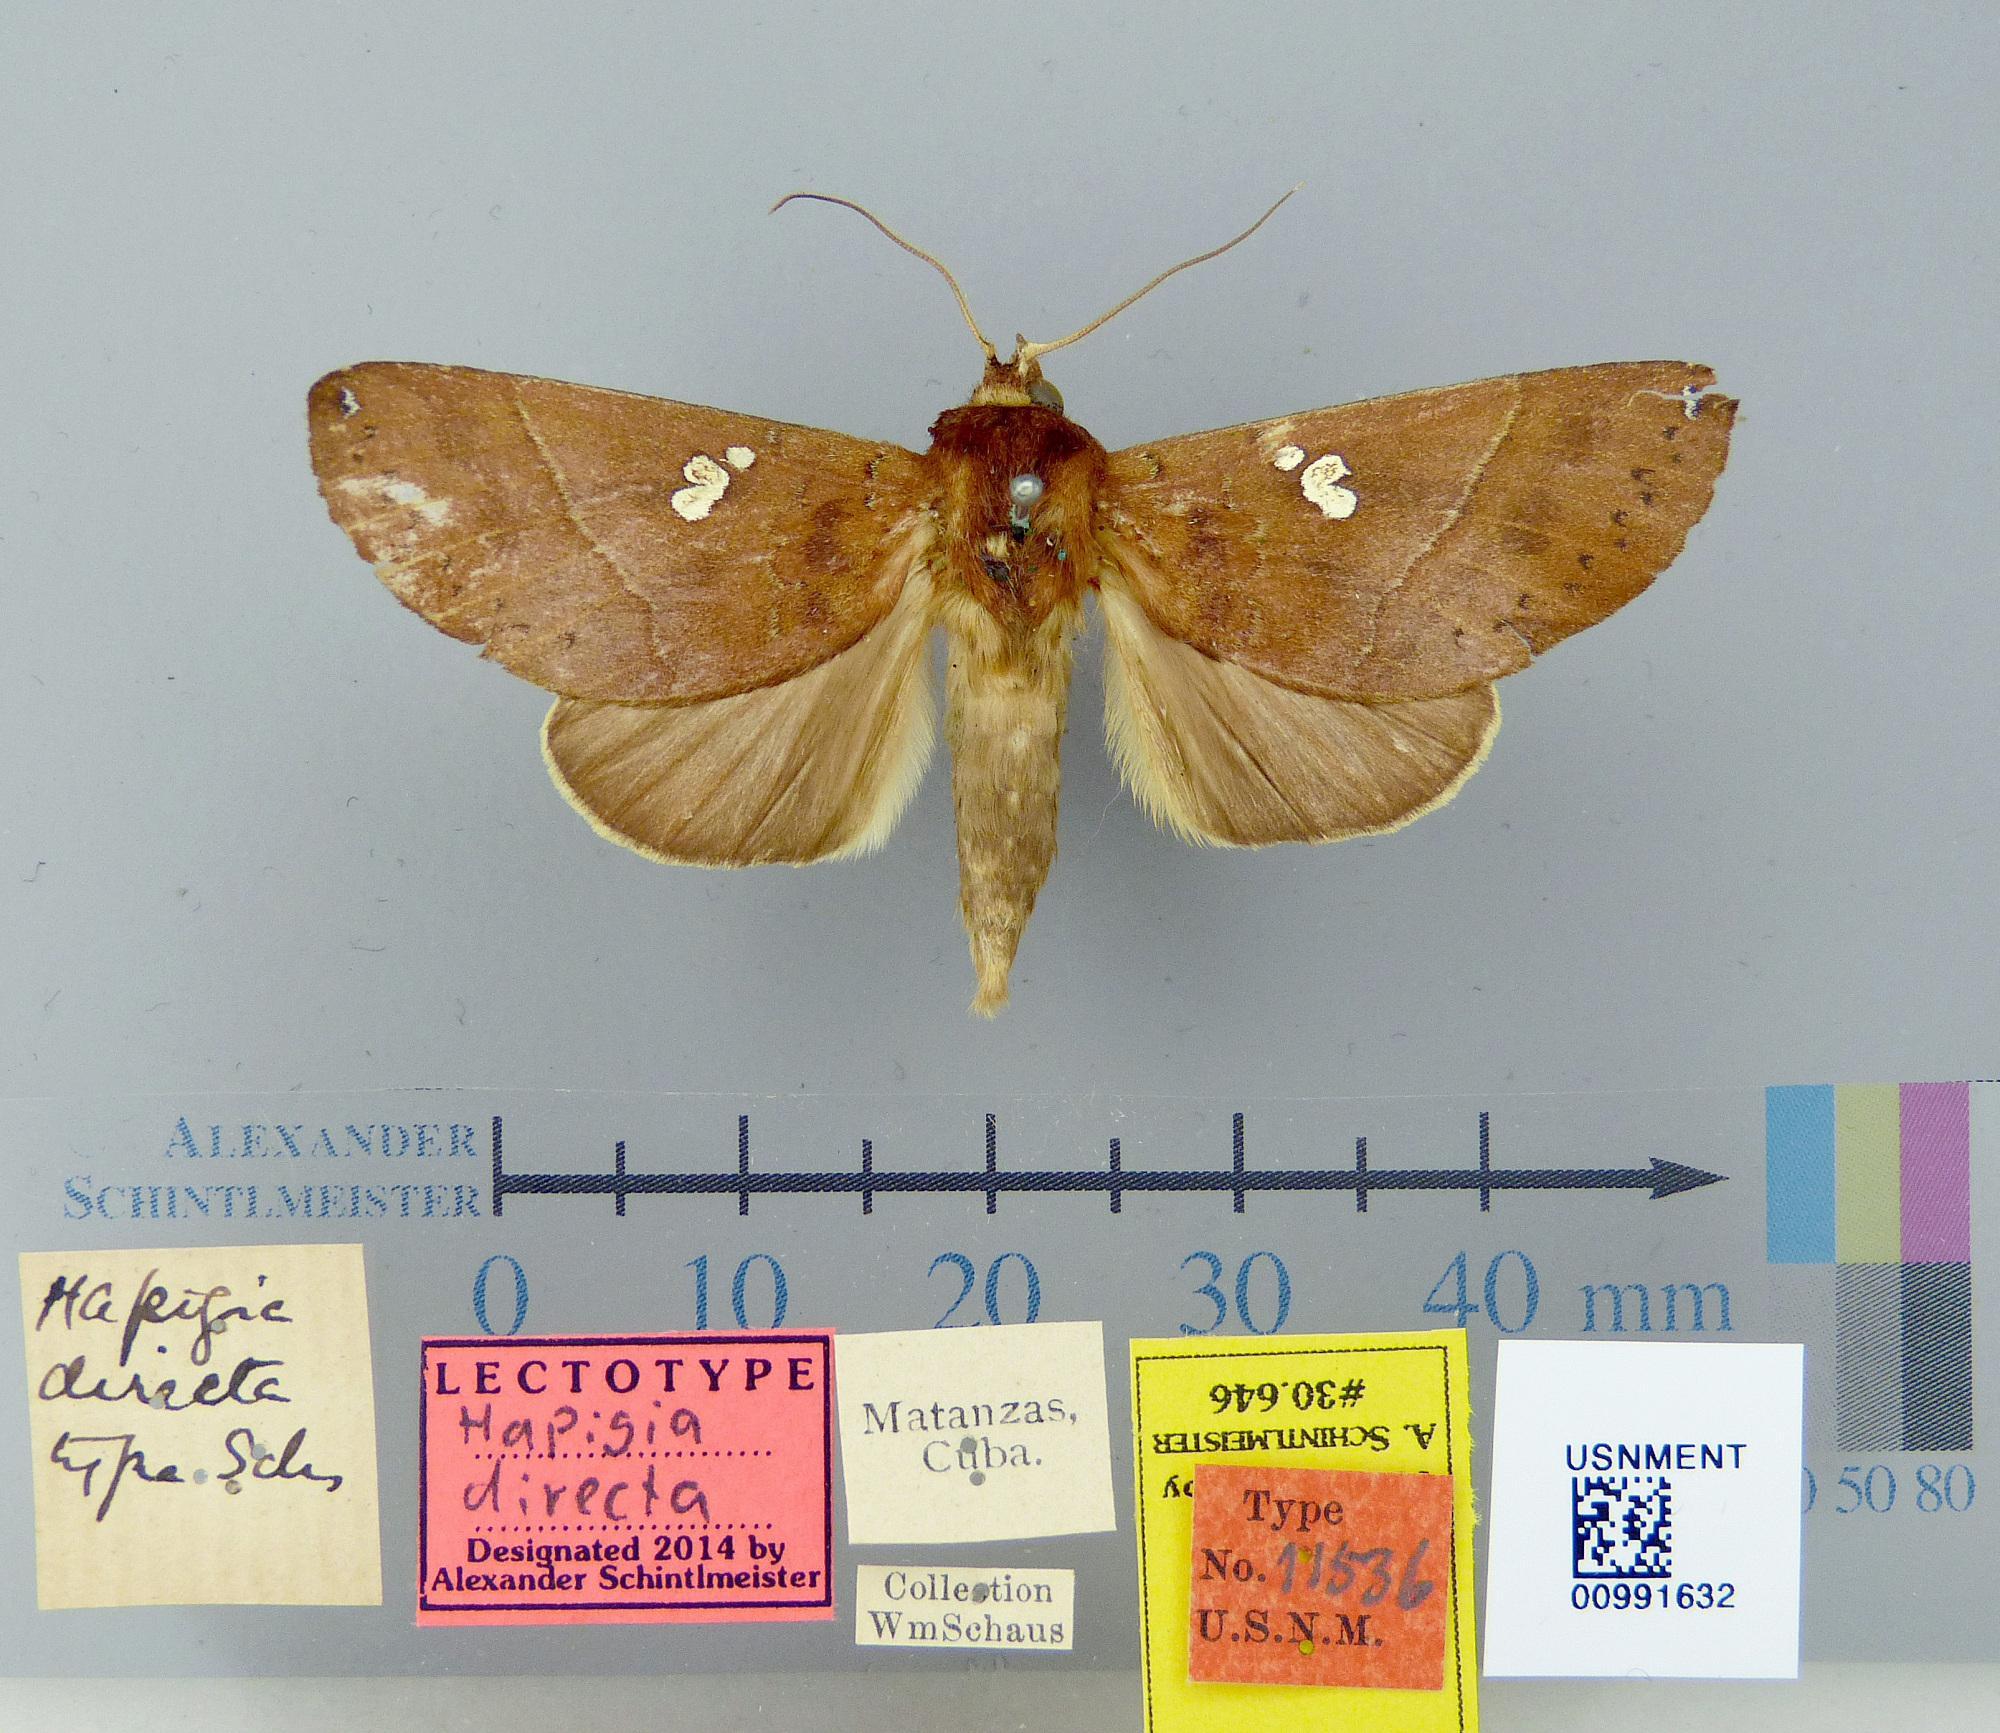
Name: Hapigia directa
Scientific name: Hapigia directa Schaus, 1904
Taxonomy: Animalia, Arthropoda, Insecta, Lepidoptera, Notodontidae
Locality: Matanzas, Cuba
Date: Nov 1902